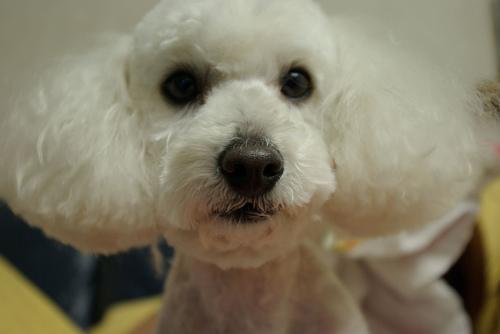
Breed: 2925-n000114-toy_poodle